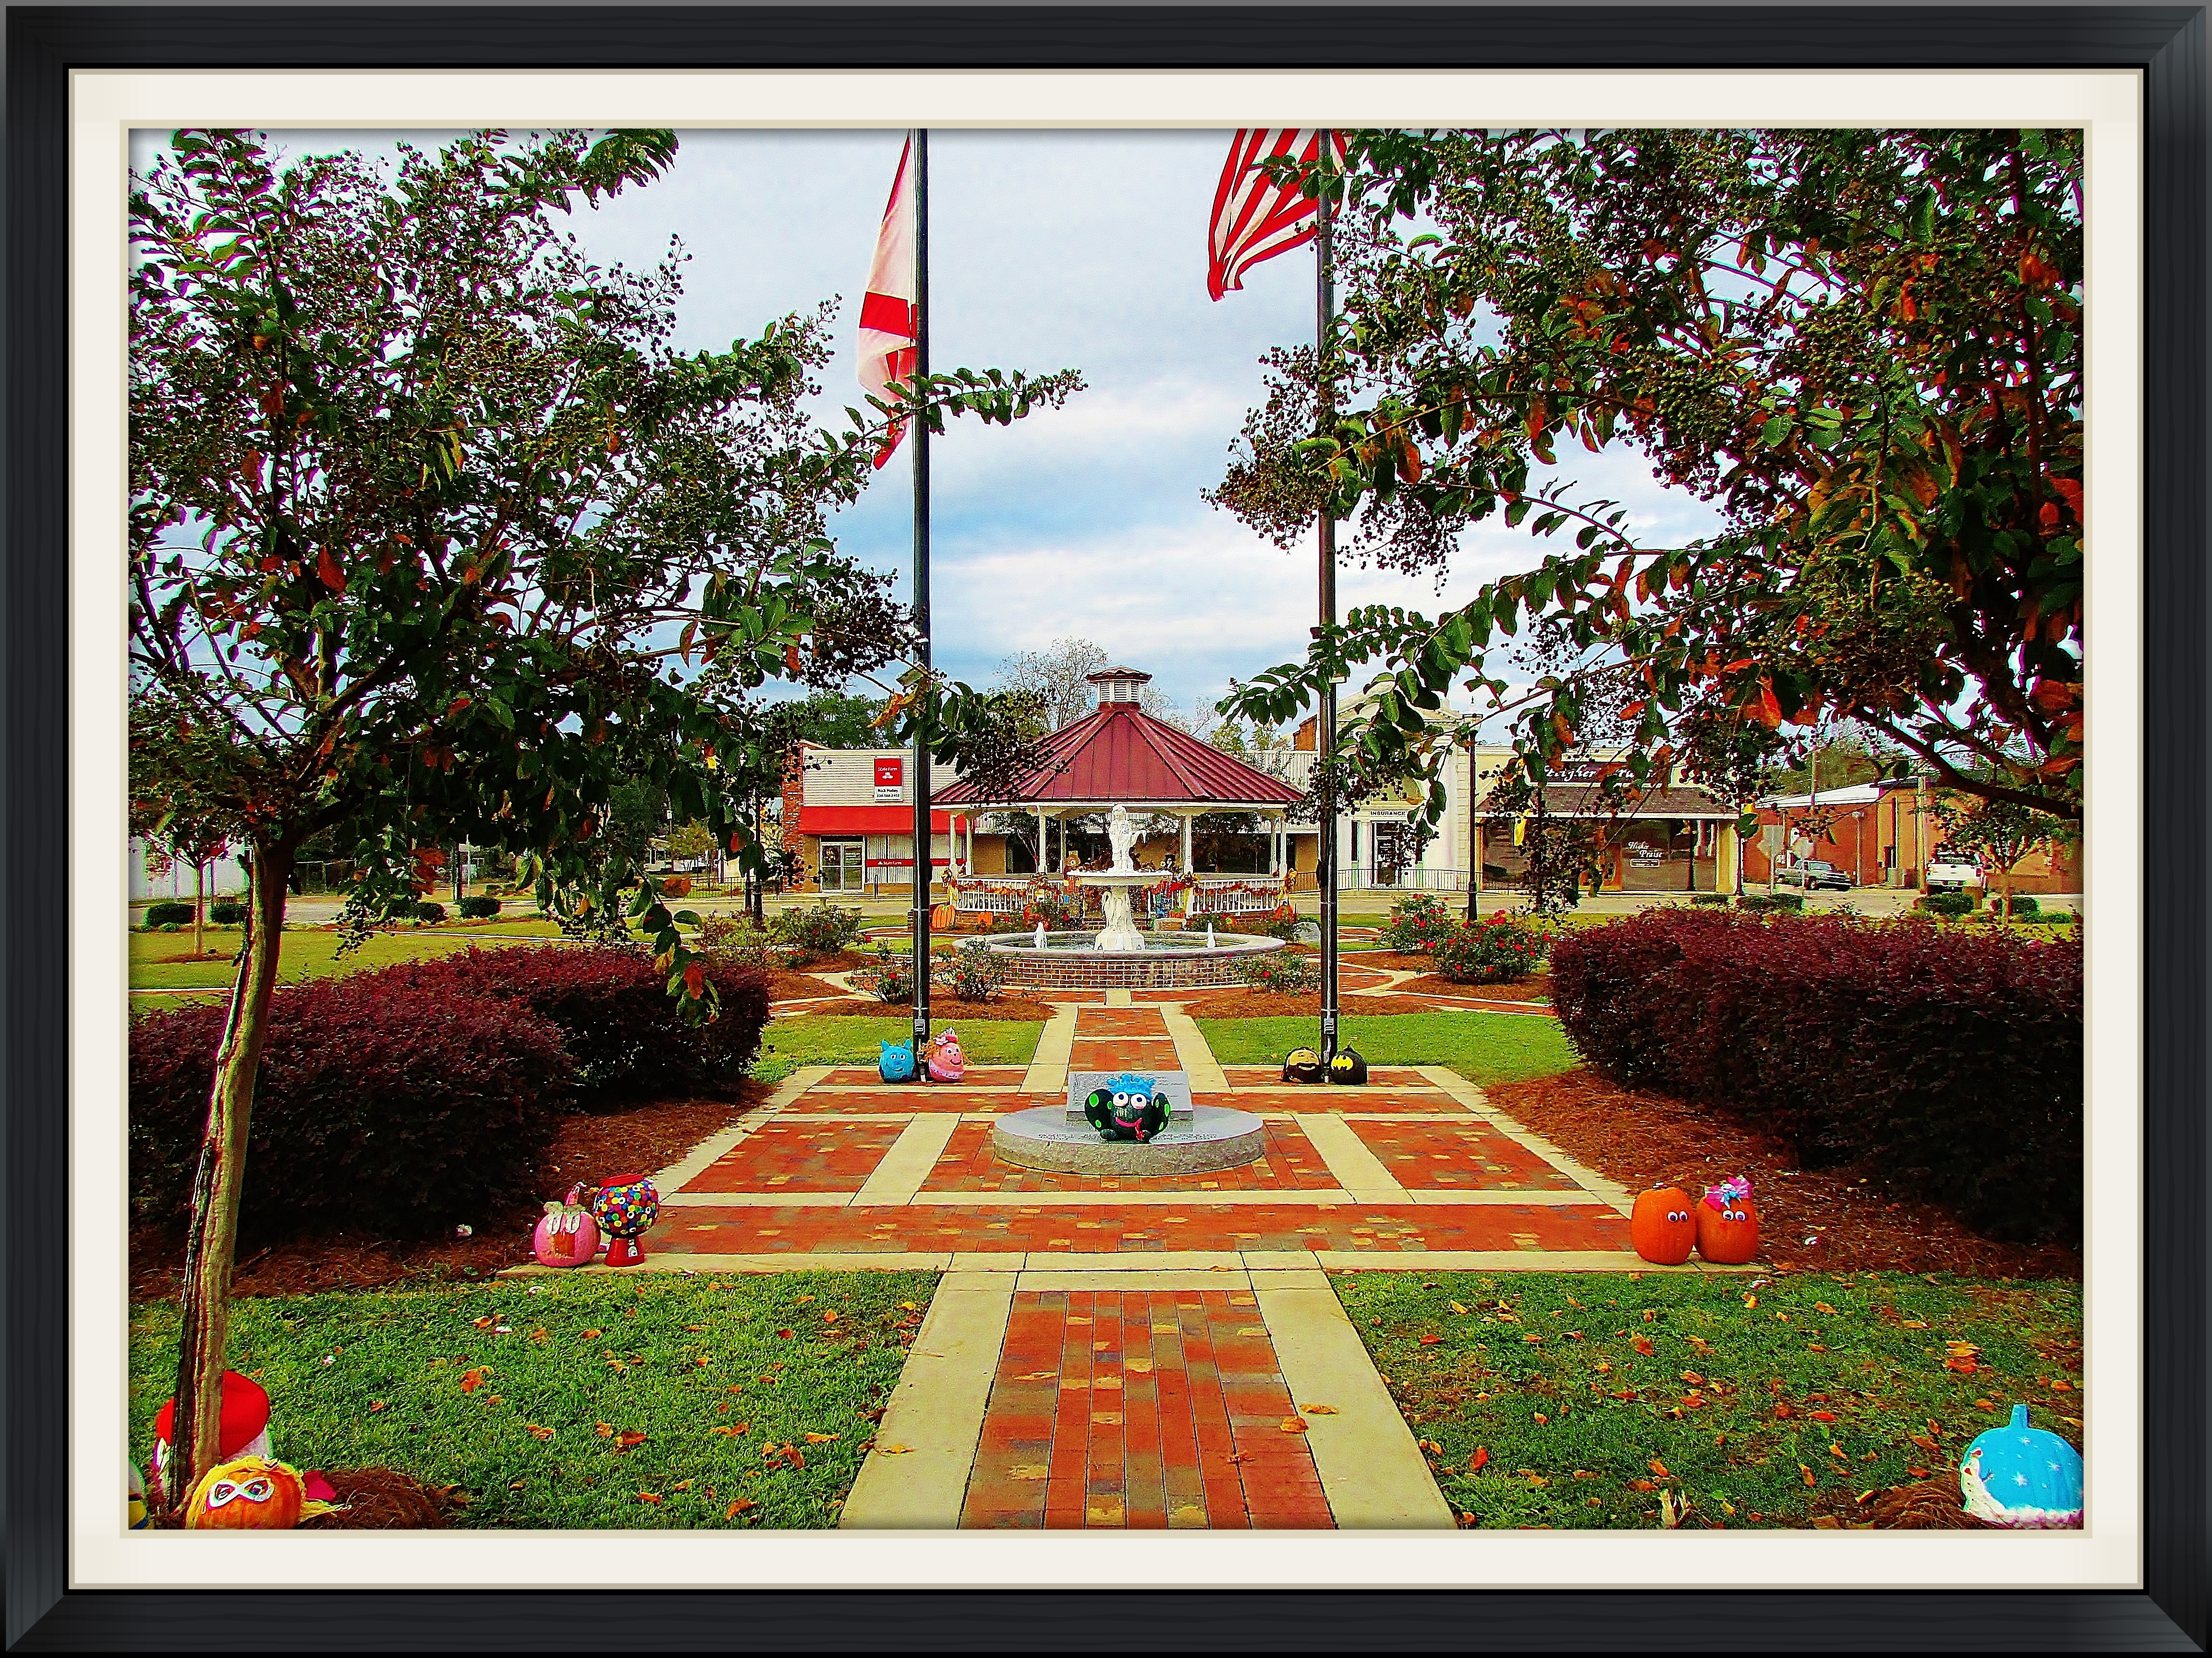
lawn, mansion, flower, home, garden, estate